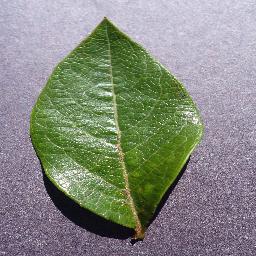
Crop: blueberry
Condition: healthy